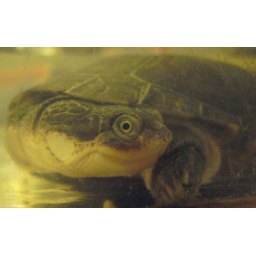
sir william, cutest turtle eva. ( hanging in his tiny house while james is cleaning his other house. )